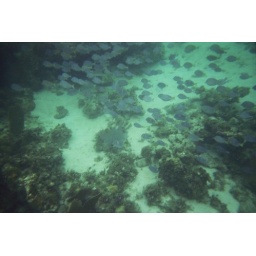
Swimming with little blue fish in Jamaica